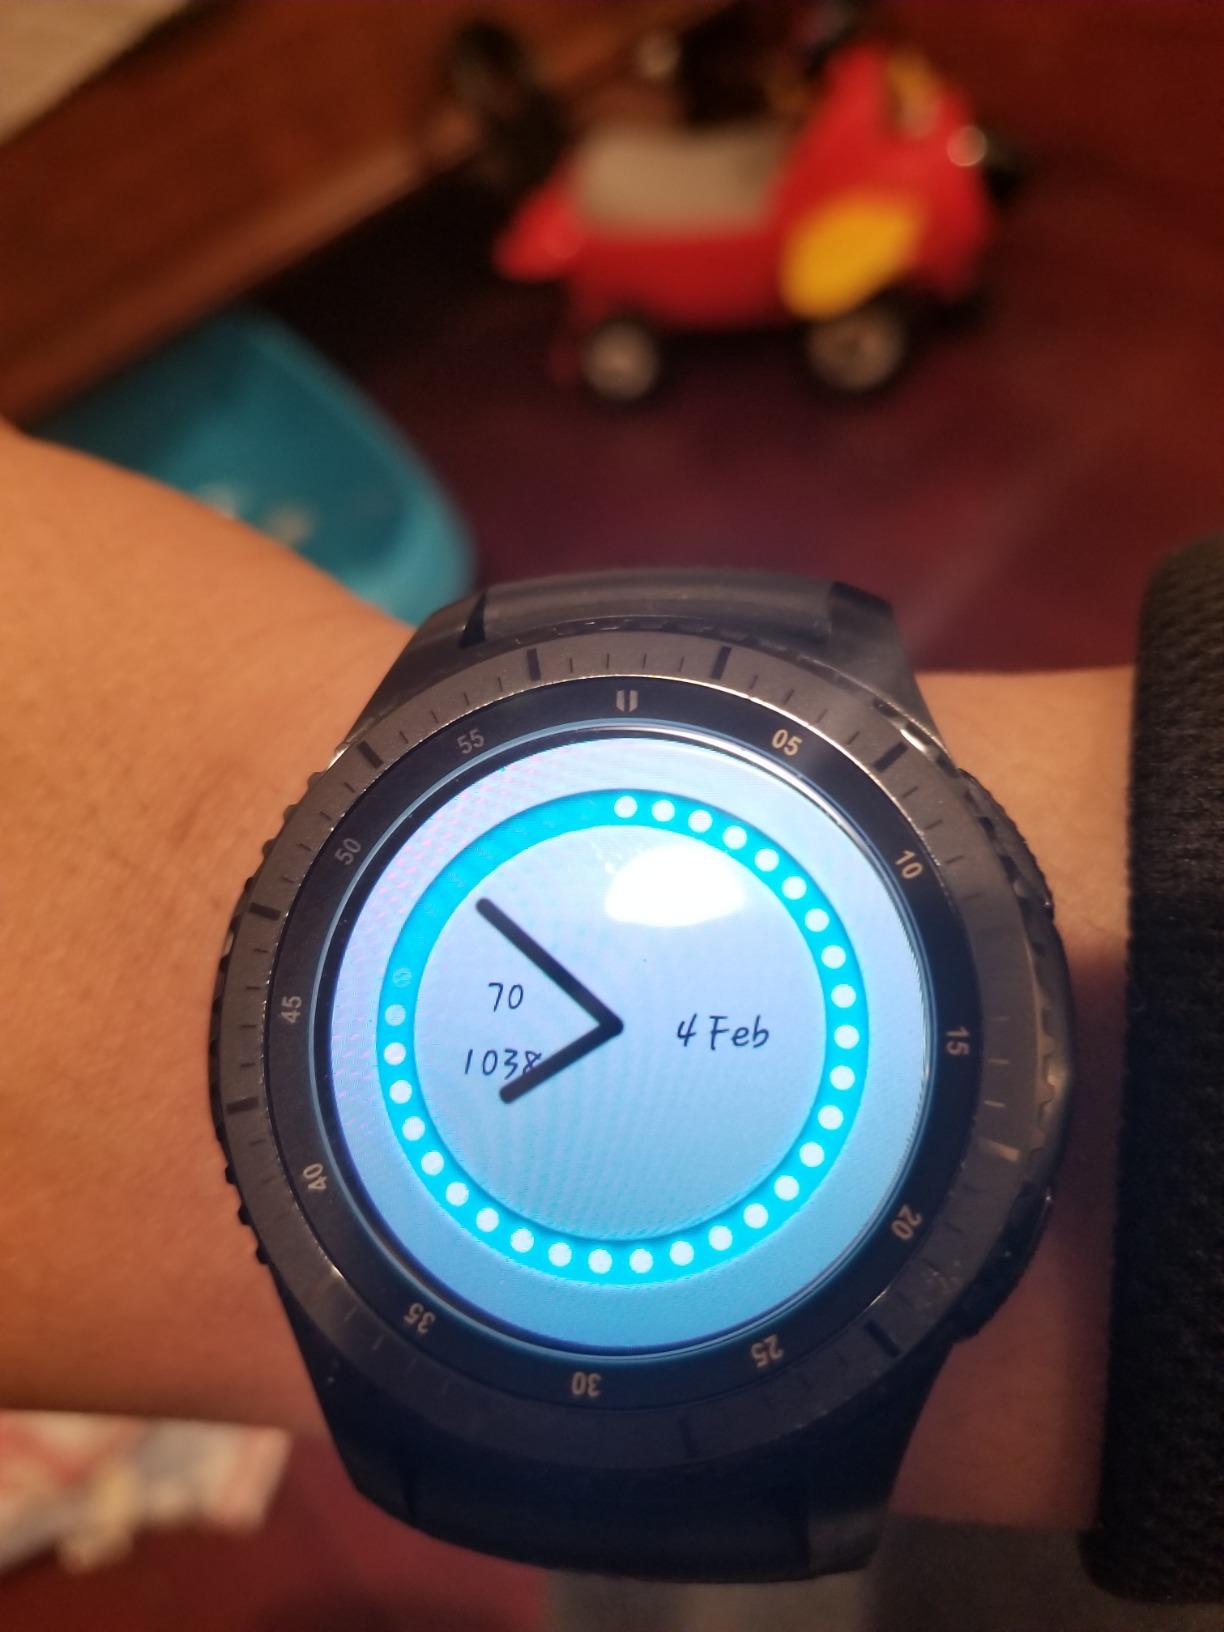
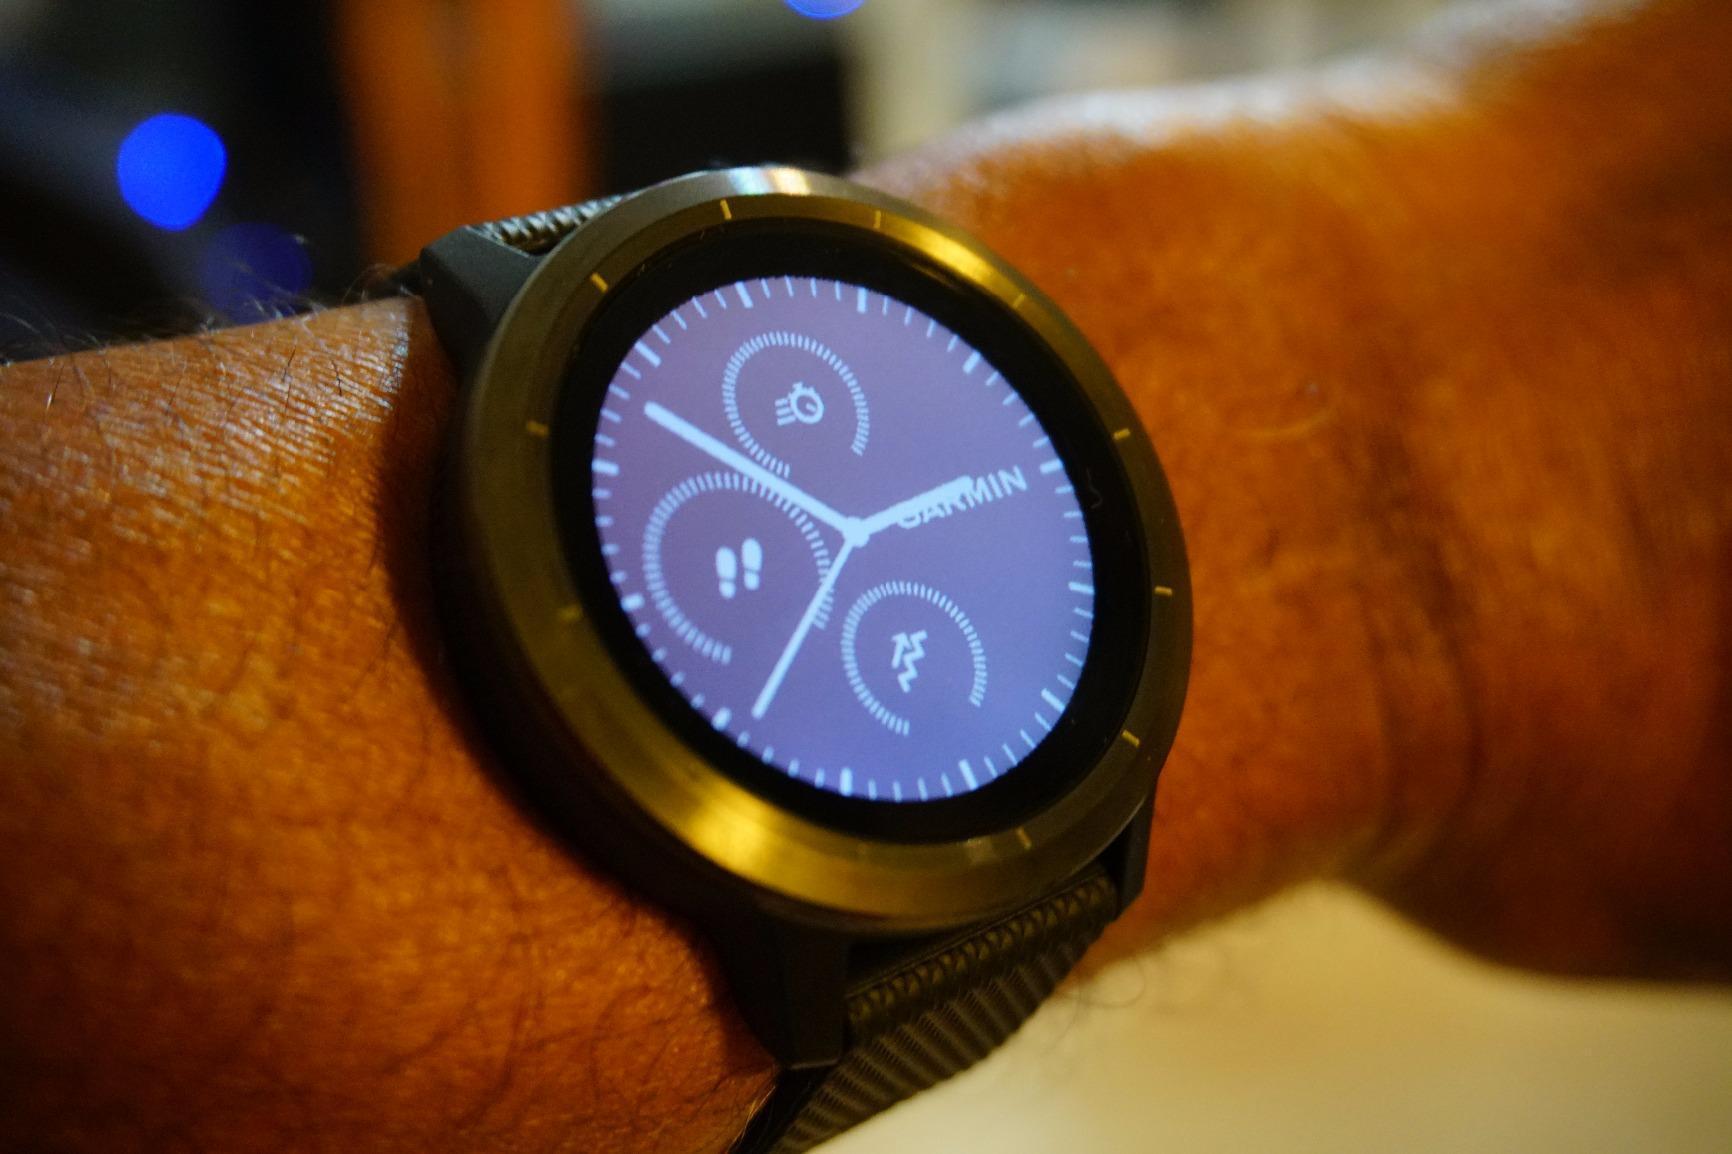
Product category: smartwatch
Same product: no